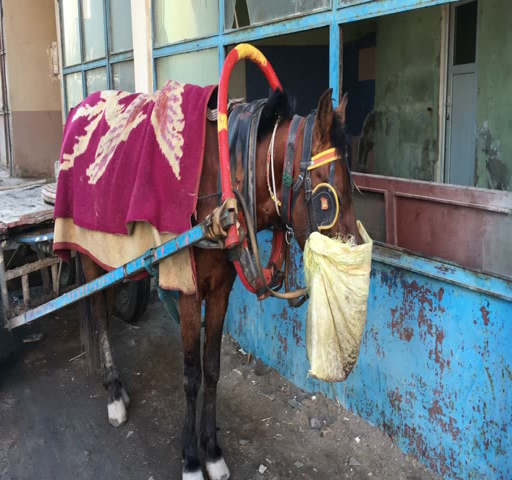
the horse is on the carriage